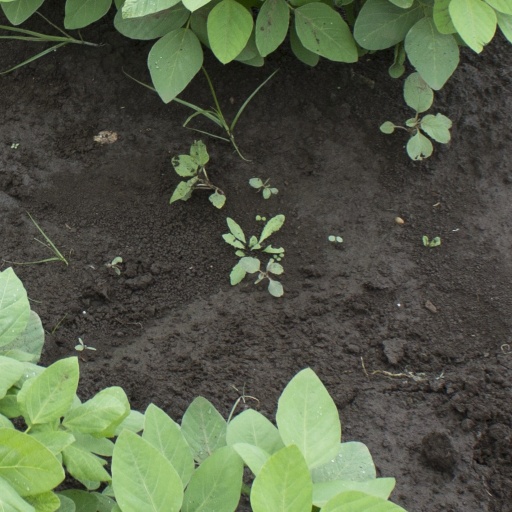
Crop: soybean